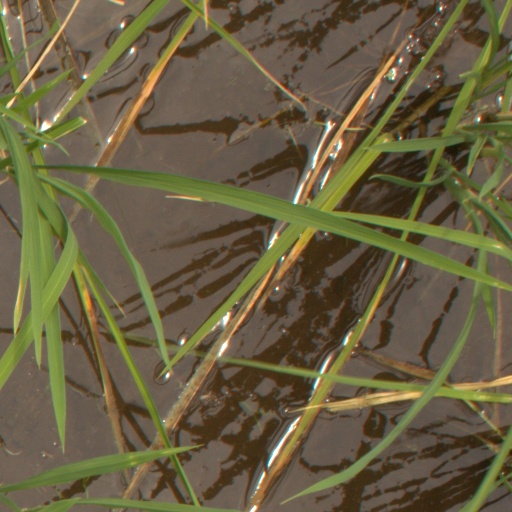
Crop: rice